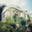
Label: house